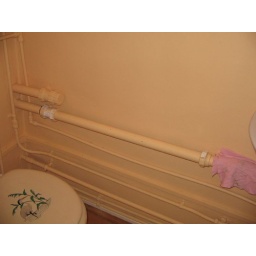
Downstairs toilet and sink by front door